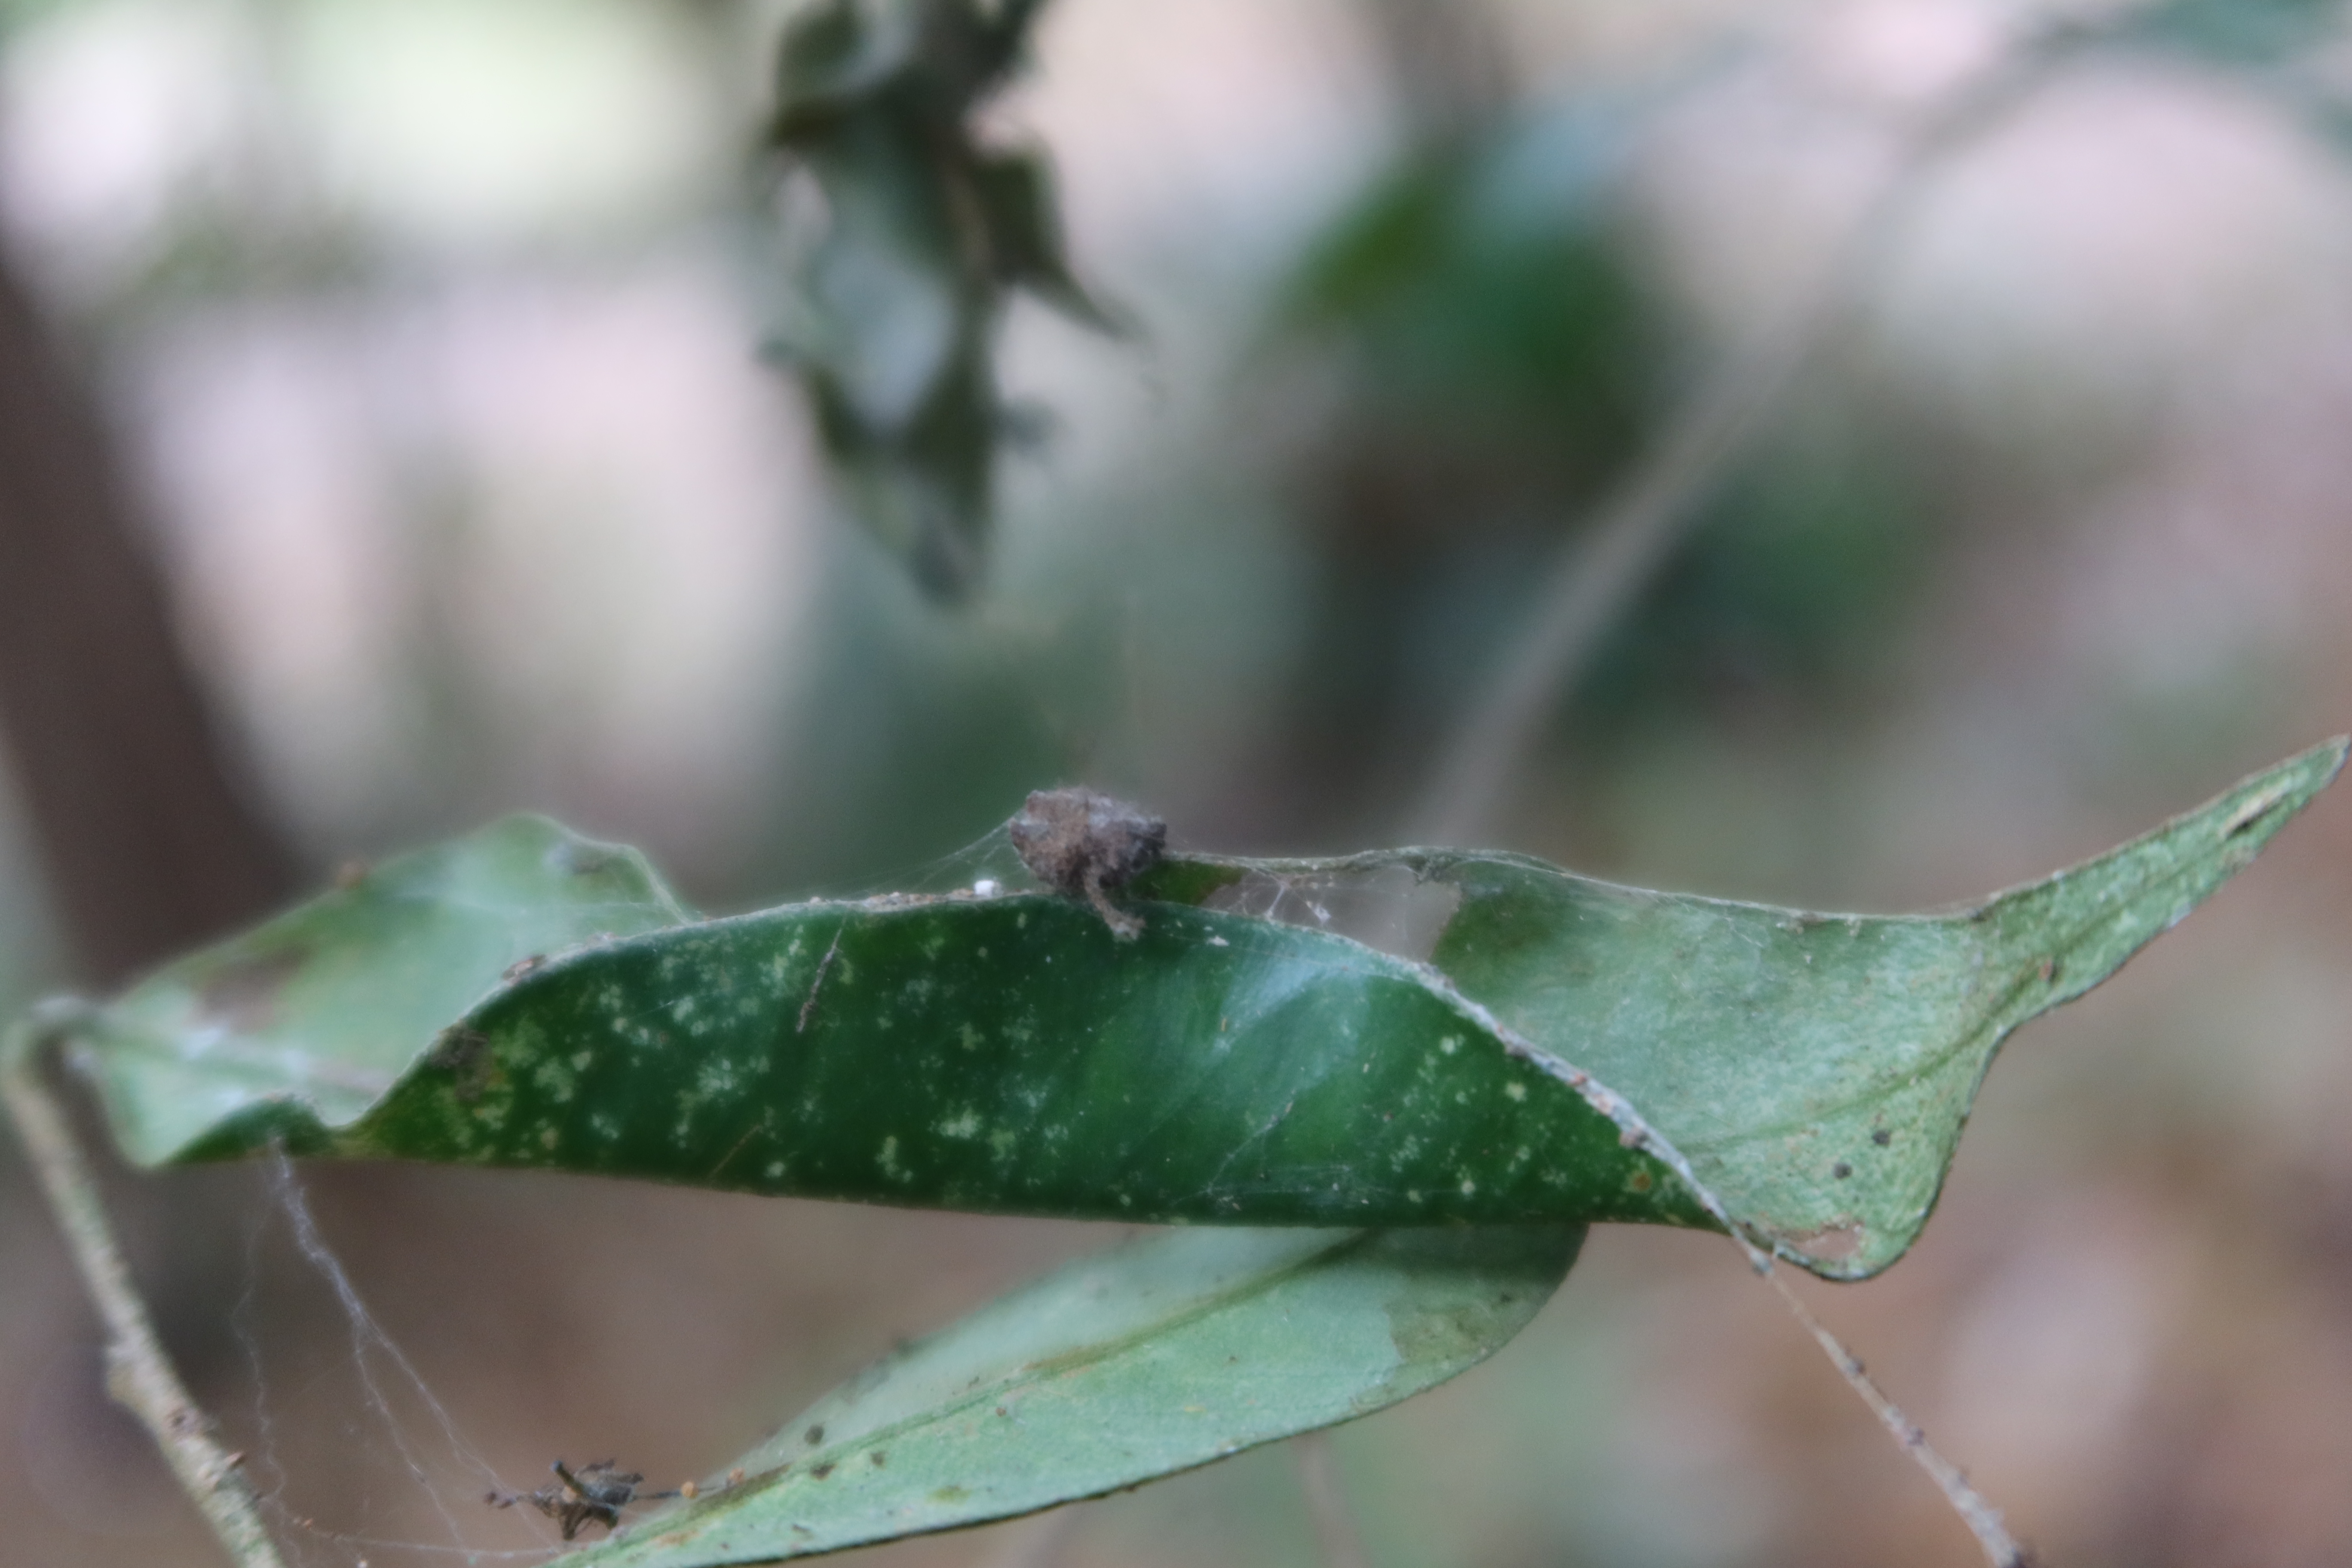
Label: Powdery mildew